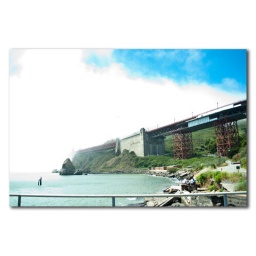
golden gate bridge in the fog